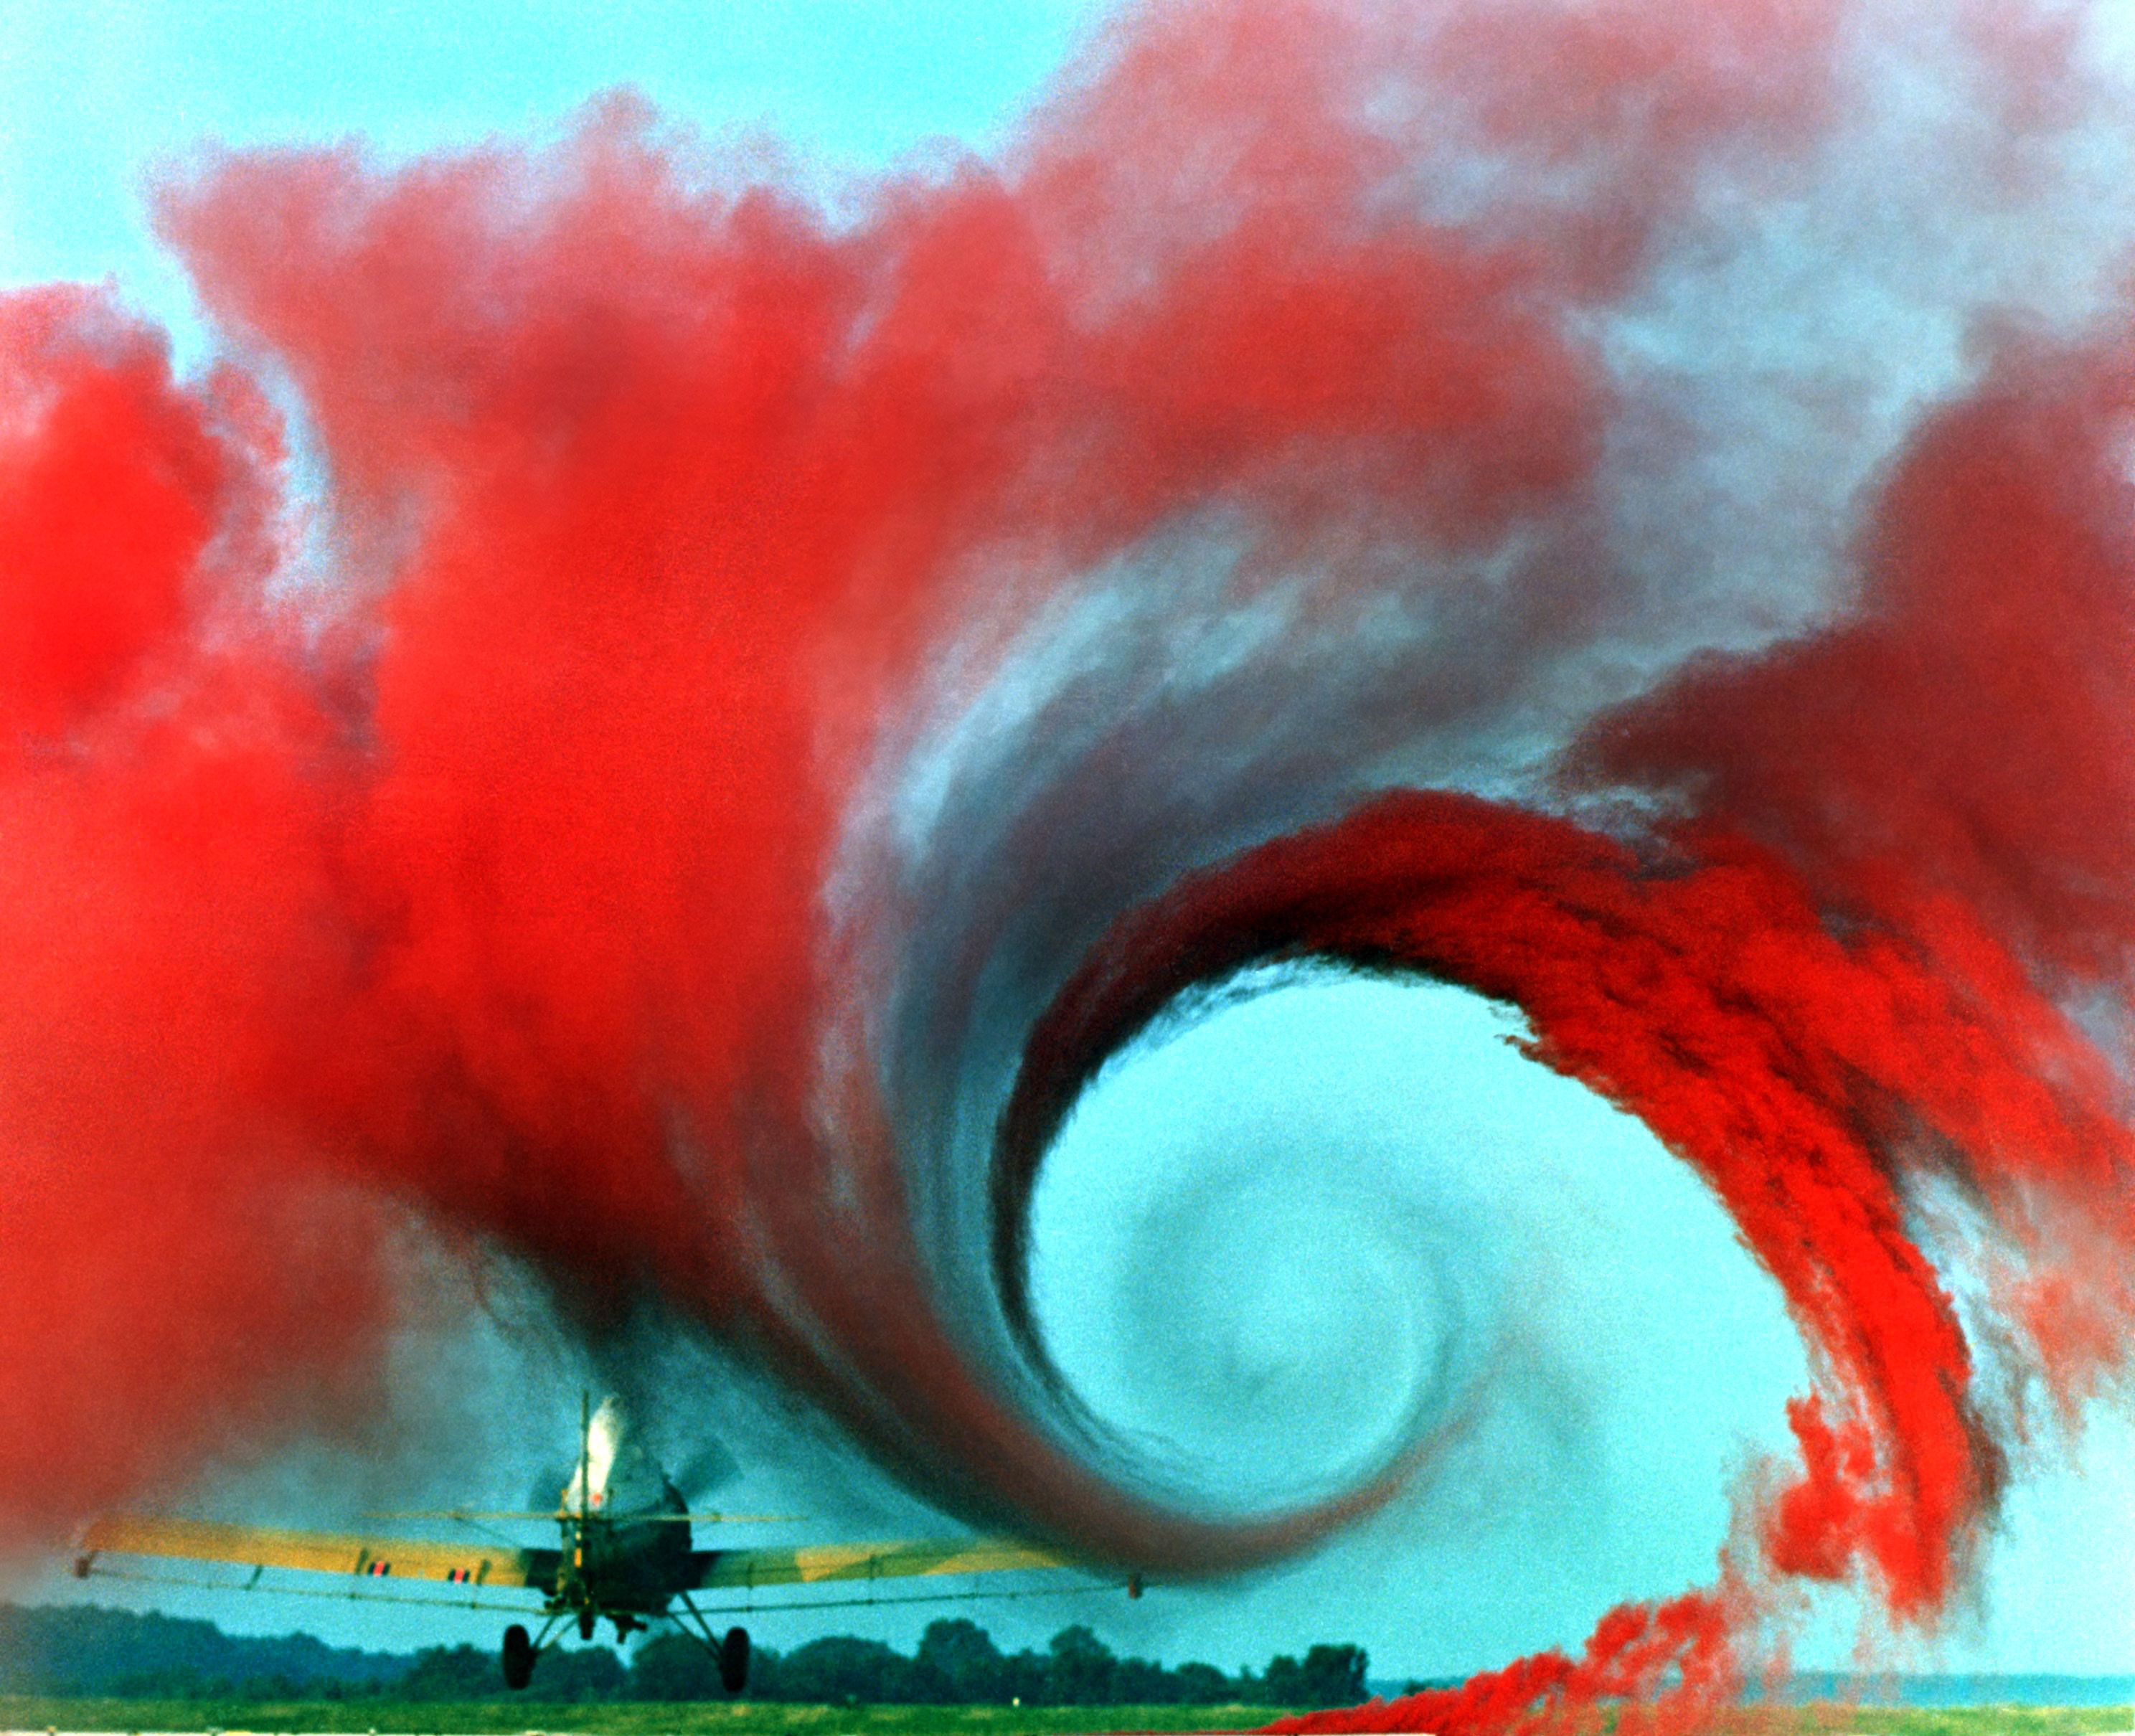
cloud, air, wave, flow, red, vehicle, color, paint, wings, force, watercolor paint, acrylic paint, geological phenomenon, wind wave, airplane vortex, red smoke